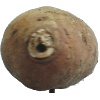
Label: Potato Sweet 1